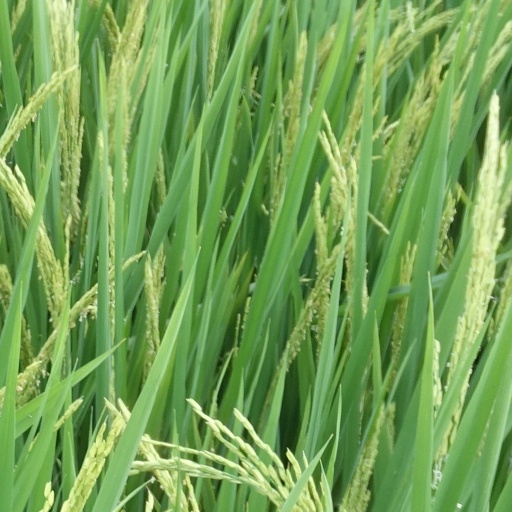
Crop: rice